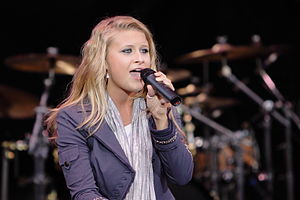
Savannah Outen
Savannah Outen er en amerikansk sangerinde, som vandt popularitet på YouTube. Outen begyndte at lægge videoer på YouTube i marts 2007, hvor hun sang sammen med Angelica Vasilcov, Esmée Denters og Mia Rose.